Ramhari Das

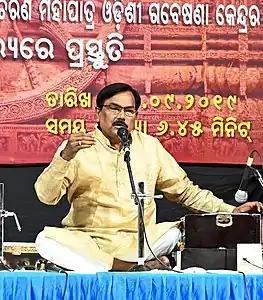
Ramhari Das giving a lecture-demonstration on Odissi music

Das has received various titles and awards including the central and Odisha Sangeet Natak Akademi awards.